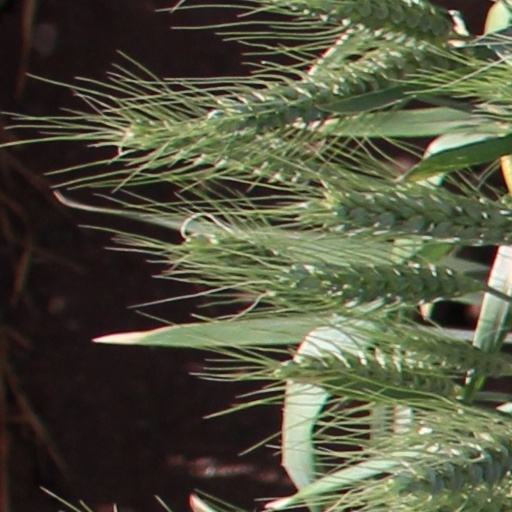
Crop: wheat